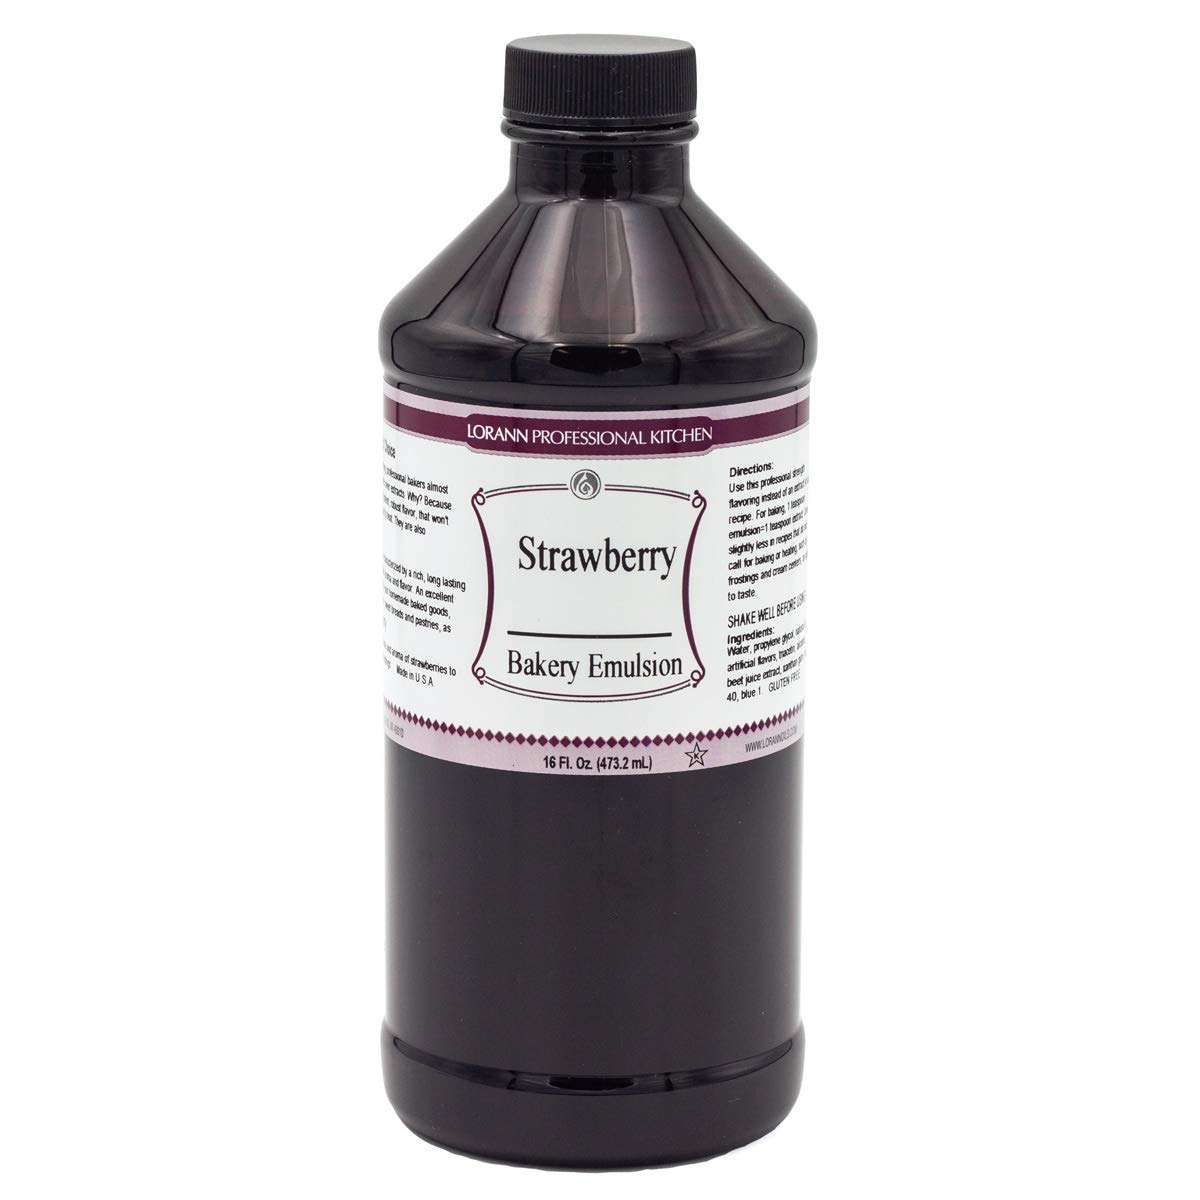
Item Name: LorAnn Oils Strawberry Bakery Emulsion: True Essence, Ideal for Boosting Fruit Tones in Cakes, Cookies & Desserts, Gluten-Free, Keto-Friendly, Extract Substitute Essential for Your Kitchen, 16 Oz
Bullet Point 1: BAKING ESSENTIAL: Superior extract for baking alternative among baking essentials for your kitchen, taking your baking experience to a whole new level.
Bullet Point 2: MORE IMPACT THAN AN EXTRACT: Imparting a true flavor, our emulsion delivers a deeper impact than typical flavor extracts. Achieve that bakery-grade taste in your homemade baked goods.
Bullet Point 3: VERSATILE FLAVORING: Perfect for enhancing flavoring oils in cookies, cakes, and desserts, our emulsion ensures your creations have a punch of flavor that won't bake out.
Bullet Point 4: GLUTEN-FREE & KETO-FRIENDLY: Catering to diverse dietary needs, LorAnn's emulsions are gluten-free and keto baking. Flavor without compromise!
Bullet Point 5: SUSTAINABLE PACKAGING: Packaged in BPA-free, recyclable PET plastic bottles. Made in the USA, promotes both taste and environmental responsibility.
Product Description: Stronger than your typical extract
Value: 16.0
Unit: Fl Oz

Price: 19.42